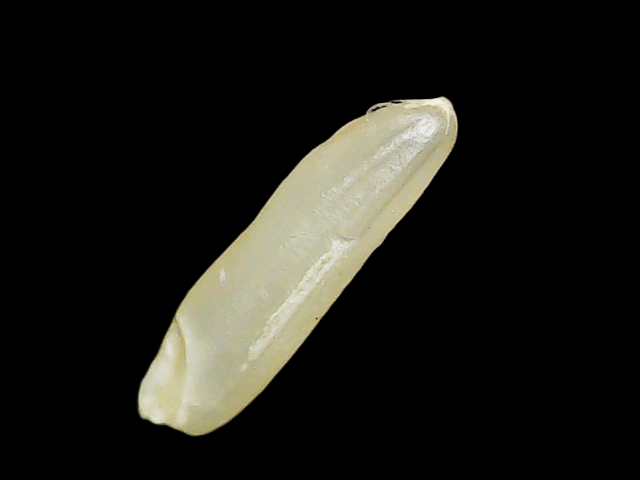
Rice variety: Binadhan25